NZ Post

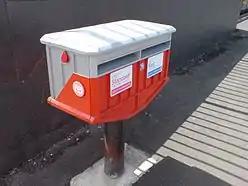
A NZ Post box with slots for two classes of mail

NZ Post, shortened from New Zealand Post, is a state-owned enterprise responsible for providing most postal services in New Zealand.